Hurricane Lenny

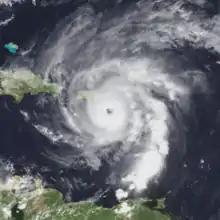
Hurricane Lenny south of the United States Virgin Islands in November 17

Early in Lenny's existence, a tropical storm warning and hurricane watch were issued for Jamaica. Later, a hurricane watch was issued for the southern coast of Hispaniola, and a tropical storm warning was also issued for the Dominican Republic. Haitian officials declared a state of alert in three southern provinces and allocated about $1 million (1999 USD) in hurricane funds. Residents in flood-prone areas were advised to evacuate in southern Haiti and in the neighboring Dominican Republic.